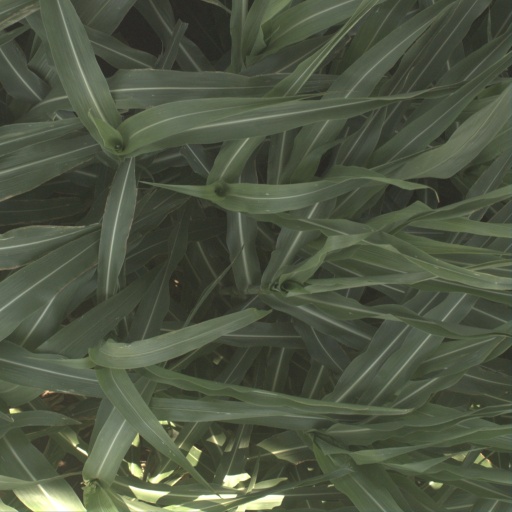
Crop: sorghum